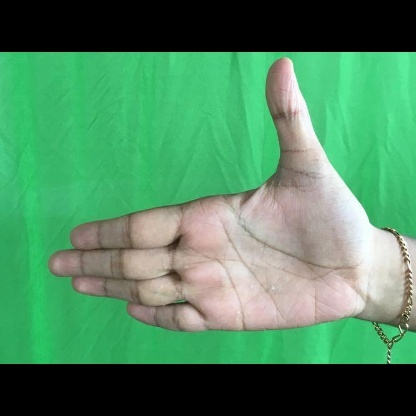
Mudra: Ardhachandran